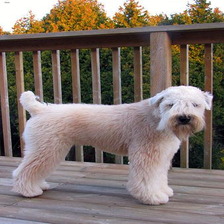
Species: dog
Breed: wheaten terrier